Uda Mikumari Shrine

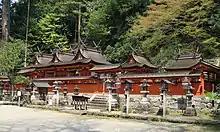
The "honden", composed of three conjoined Kasuga-style buildings.

is a Shinto shrine located in Uda, Nara, Japan. It is dedicated to "", a female Shinto kami associated with water. The "honden" was built near the end of the Kamakura period, and is listed as a National Treasure of Japan.